International Training Centre of the International Labour Organization

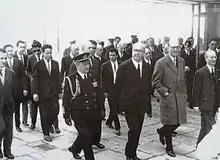
The President of the Italian Republic Mr. Giuseppe Saragat ITCILO

In the 1950s and 1960s, following decolonization, the Governing Body of the ILO sought a permanent facility that could produce agents of development for emerging nations.